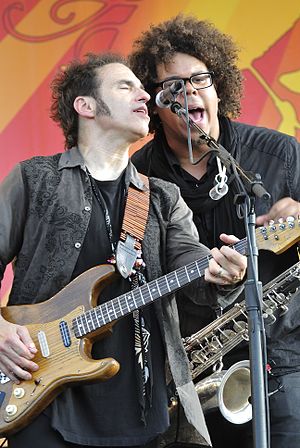
Nils Lofgren / Eksterne henvisninger
Nils Lofgren sammen med saxofonisten Jake Clemons 2012
Nils Hilmer Lofgren er en amerikansk rockmusiker og sangskriver, som spiller adskillige forskellige instrumenter. Sideløbende med sit arbejde som solist har han også været medlem af Bruce Springsteens E Street Band siden 1984. Han har tidligere været medlem af Neil Youngs band Crazy Horse og grundlagde bandet Grin. Lofgren blev optaget i Rock and Roll Hall of Fame som medlem af E Street Band i 2014.